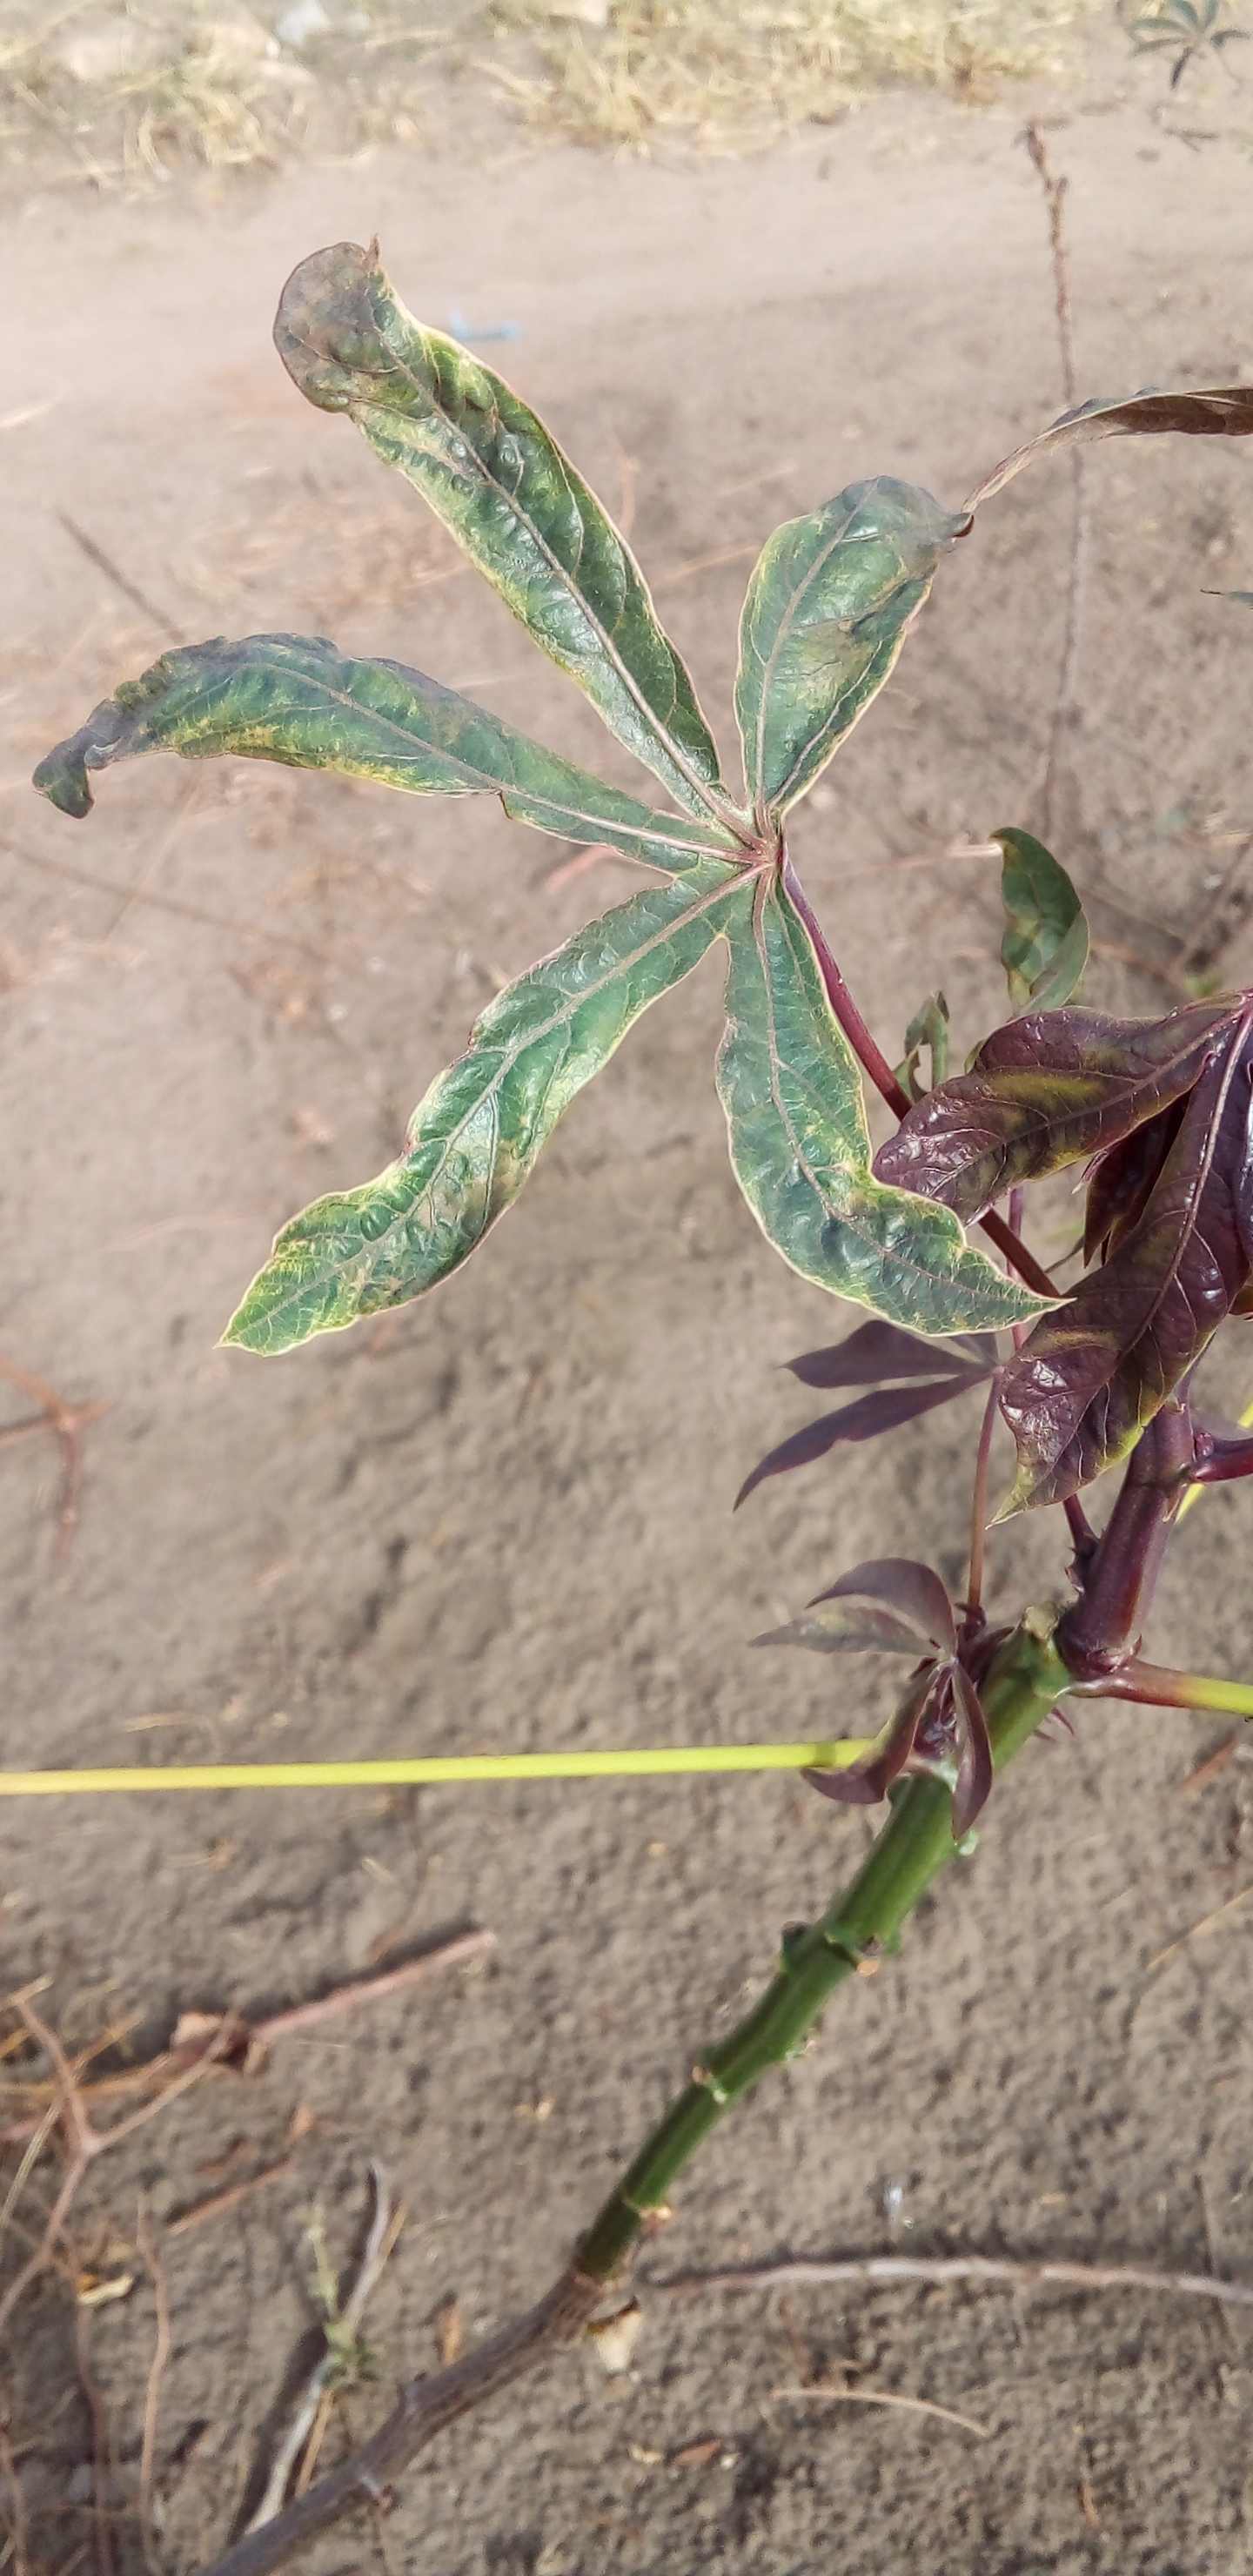
Label: cassava mosaic disease (cmd)